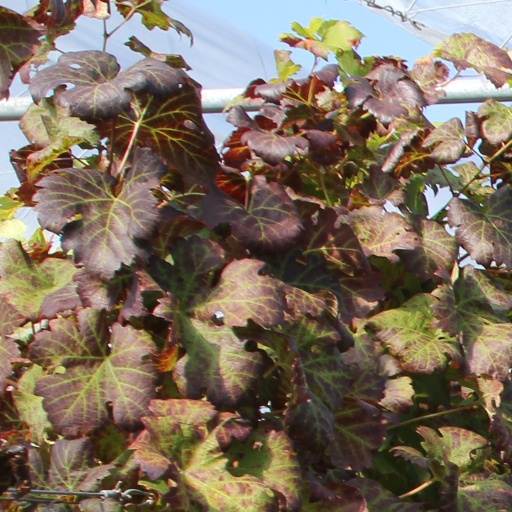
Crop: grape